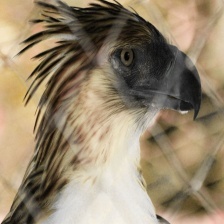
Species: PHILIPPINE EAGLE
Scientific name: PITHECOPHAGA JEFFERYI